Nothing but the Truth (2008 American film)

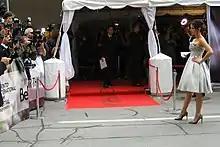
Kate Beckinsale at the premiere of "Nothing but the Truth", at TIFF 2008

"Nothing but the Truth" had its world premiere at the Toronto International Film Festival on September 8, 2008, with members of the cast in attendance. A regional premiere was held at Brandeis University in Waltham, Massachusetts, on December 3, 2008. The film was initially scheduled for a limited theatrical release in the United States on December 19, 2008, in Los Angeles and New York City. However, due to the Yari Film Group filing for Chapter 11 bankruptcy protection, the planned release was canceled, and the film was never distributed theatrically.